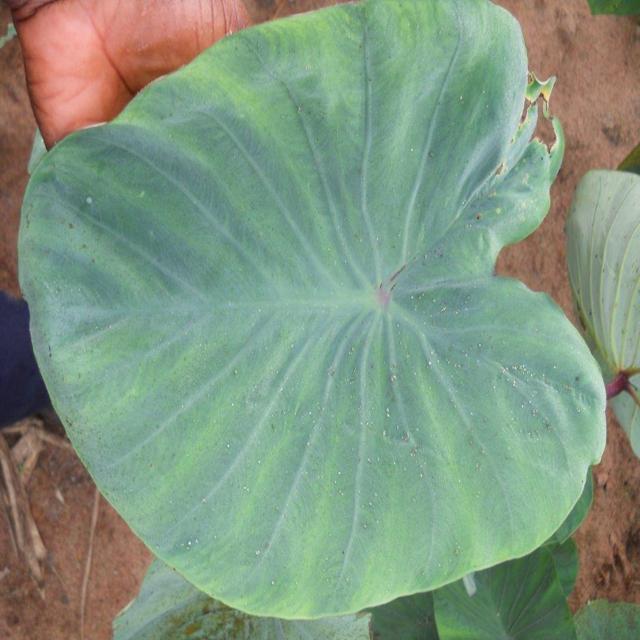
Label: Healthy